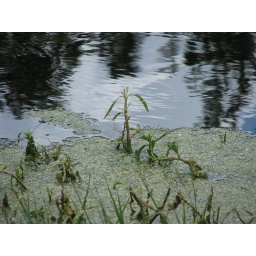
plant in water